Templecombe railway station

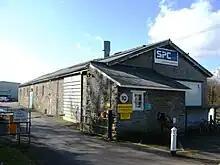
The old railway goods shed at Templecombe station in February 2010

The Salisbury and Yeovil Railway (S&YR) opened the second part of its line on 7 May 1860, extending westwards from Gillingham through Templecombe (the 'Upper' station) to . The S&YR never operated any trains, which were provided by the London and South Western Railway (LSWR). On 3 February 1862, the Dorset Central Railway opened its own Templecombe Lower station as the terminus of a line which connected with the Somerset Central Railway's line from ; on 31 August 1863 this was extended beneath the S&YR line to join up with the remainder of that Dorset company's line to Bournemouth. By now the two 'Central' companies had joined as the Somerset and Dorset Railway. From November 1875 this became the Somerset and Dorset Joint Railway (S&DJR), which was partly owned by the LSWR, and in January 1878 the LSWR also bought the S&YR.